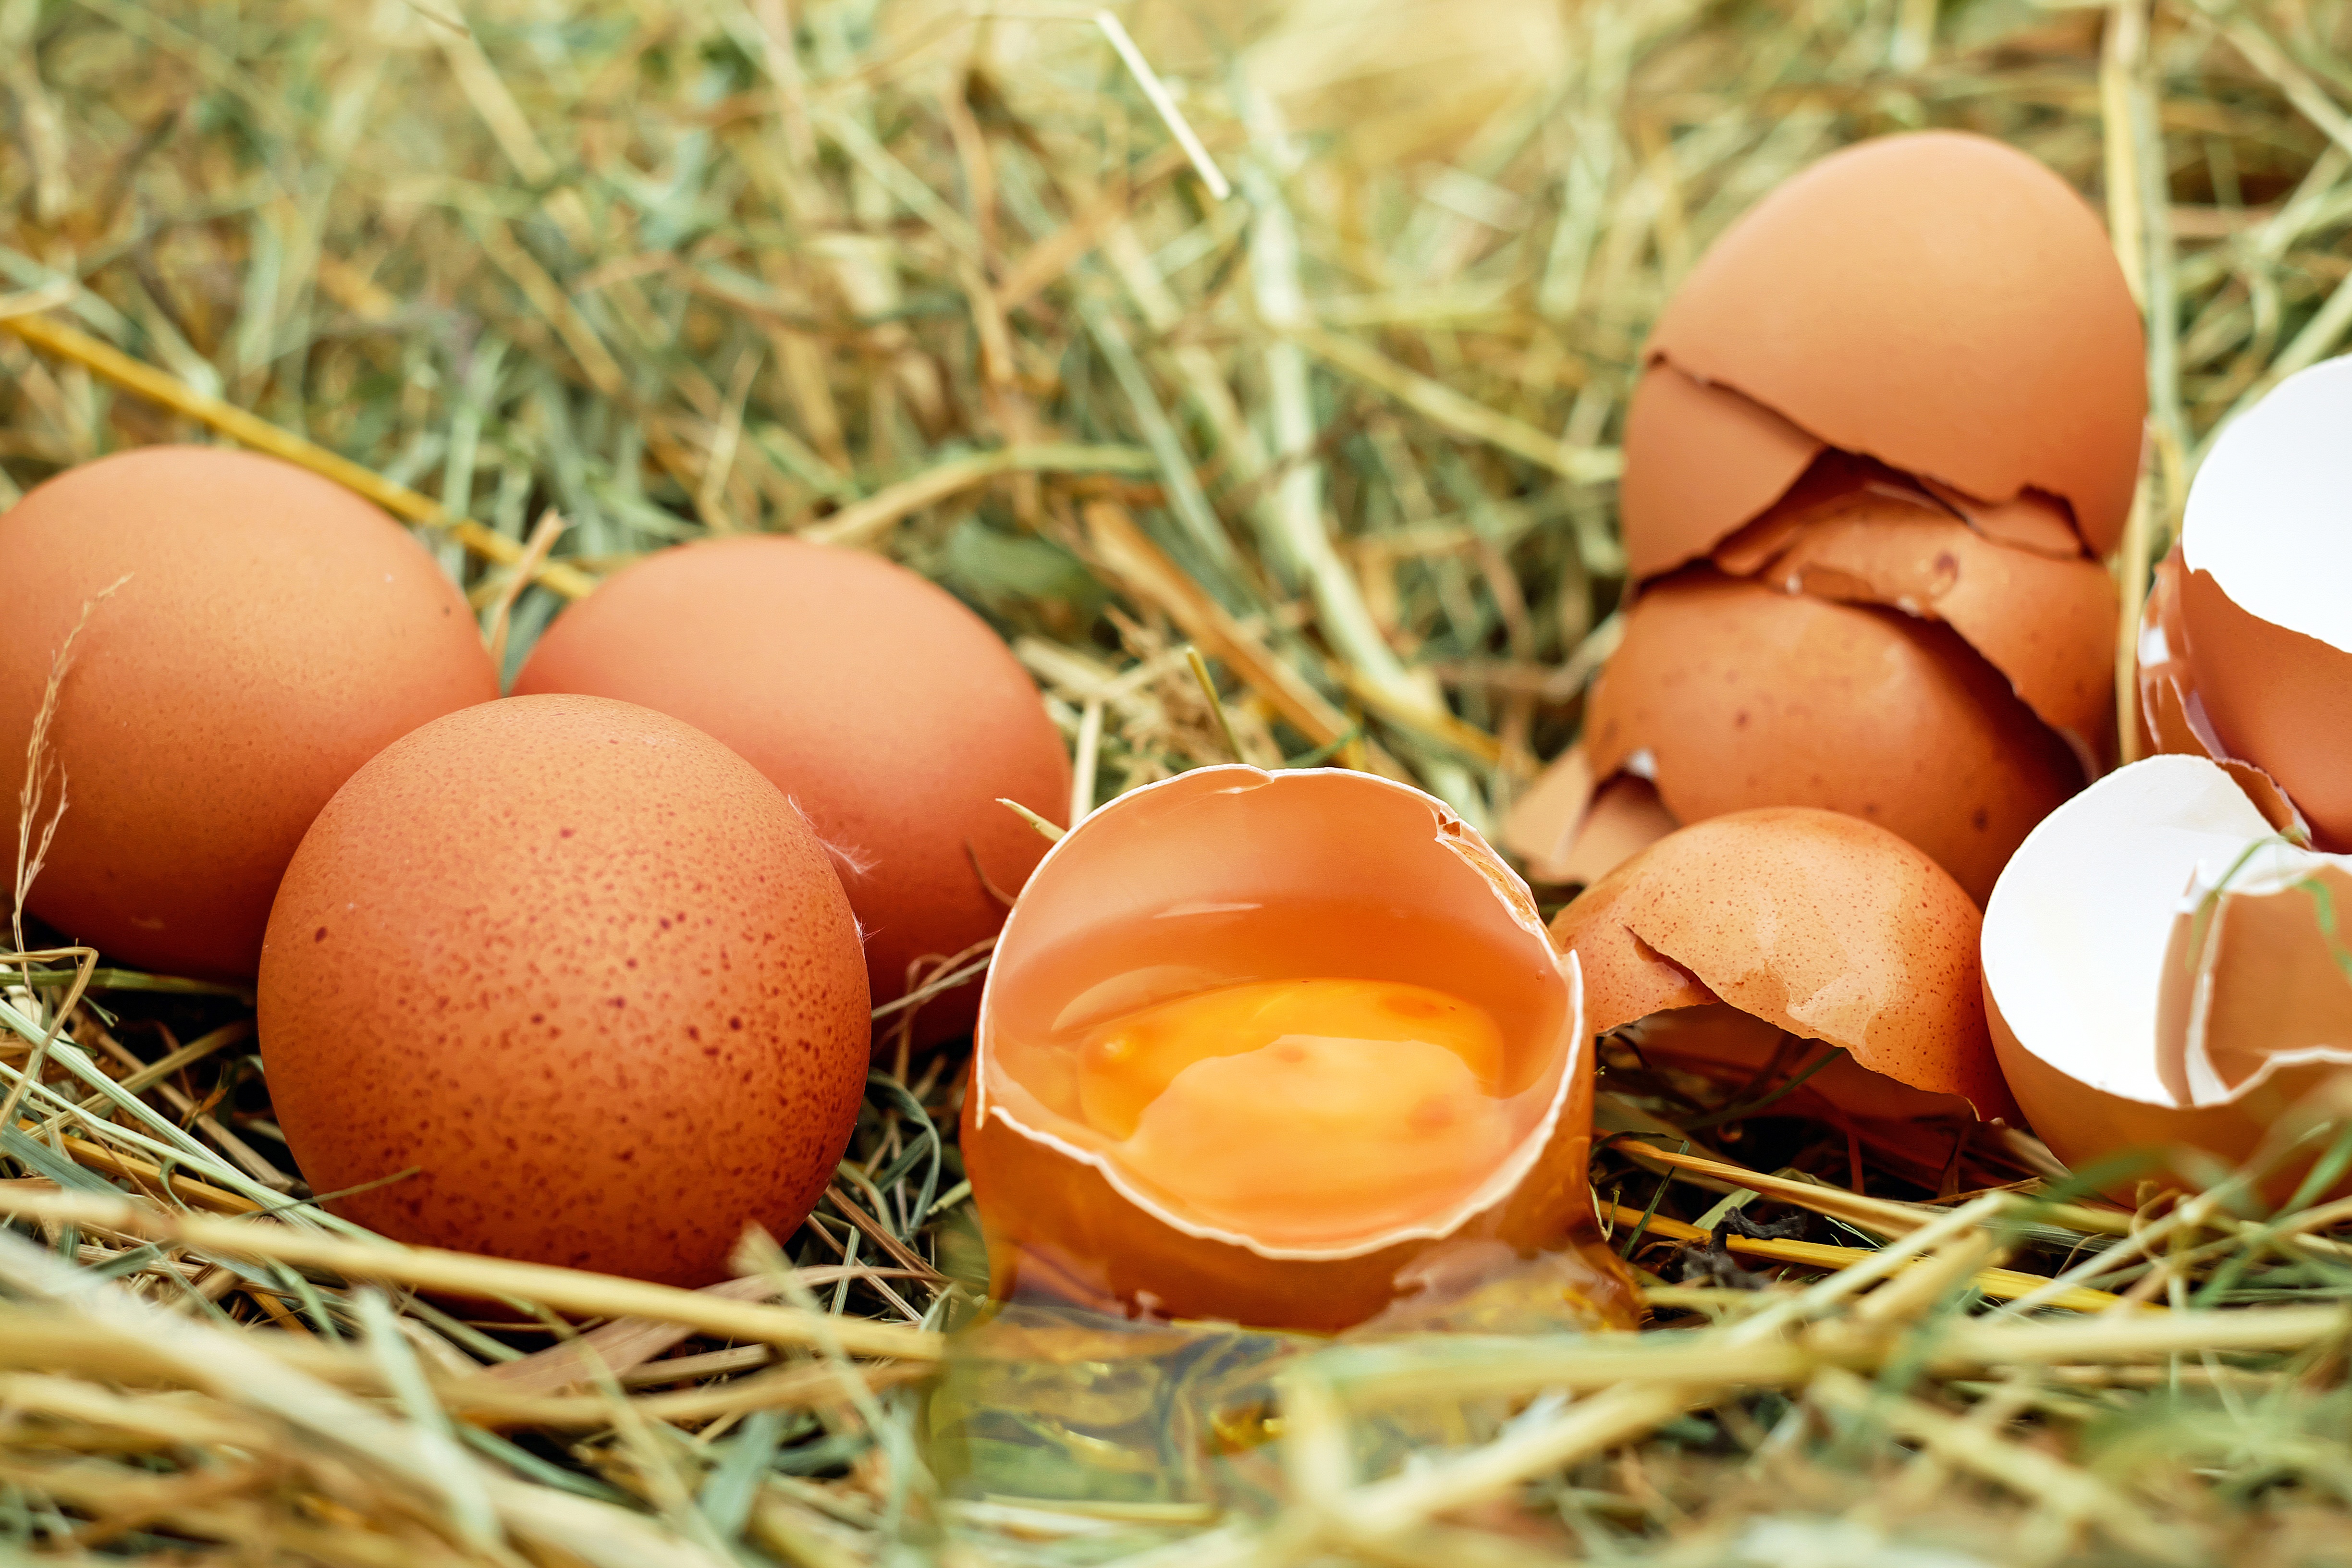
farm, food, fresh, egg, cracked, poultry, eggs, nest, raw eggs, easter egg, eggshell, egg yolk